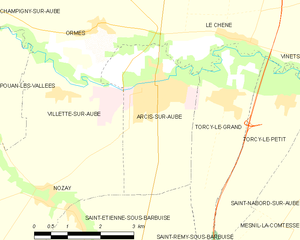
Carte des communes françaises: Arcis-sur-Aube